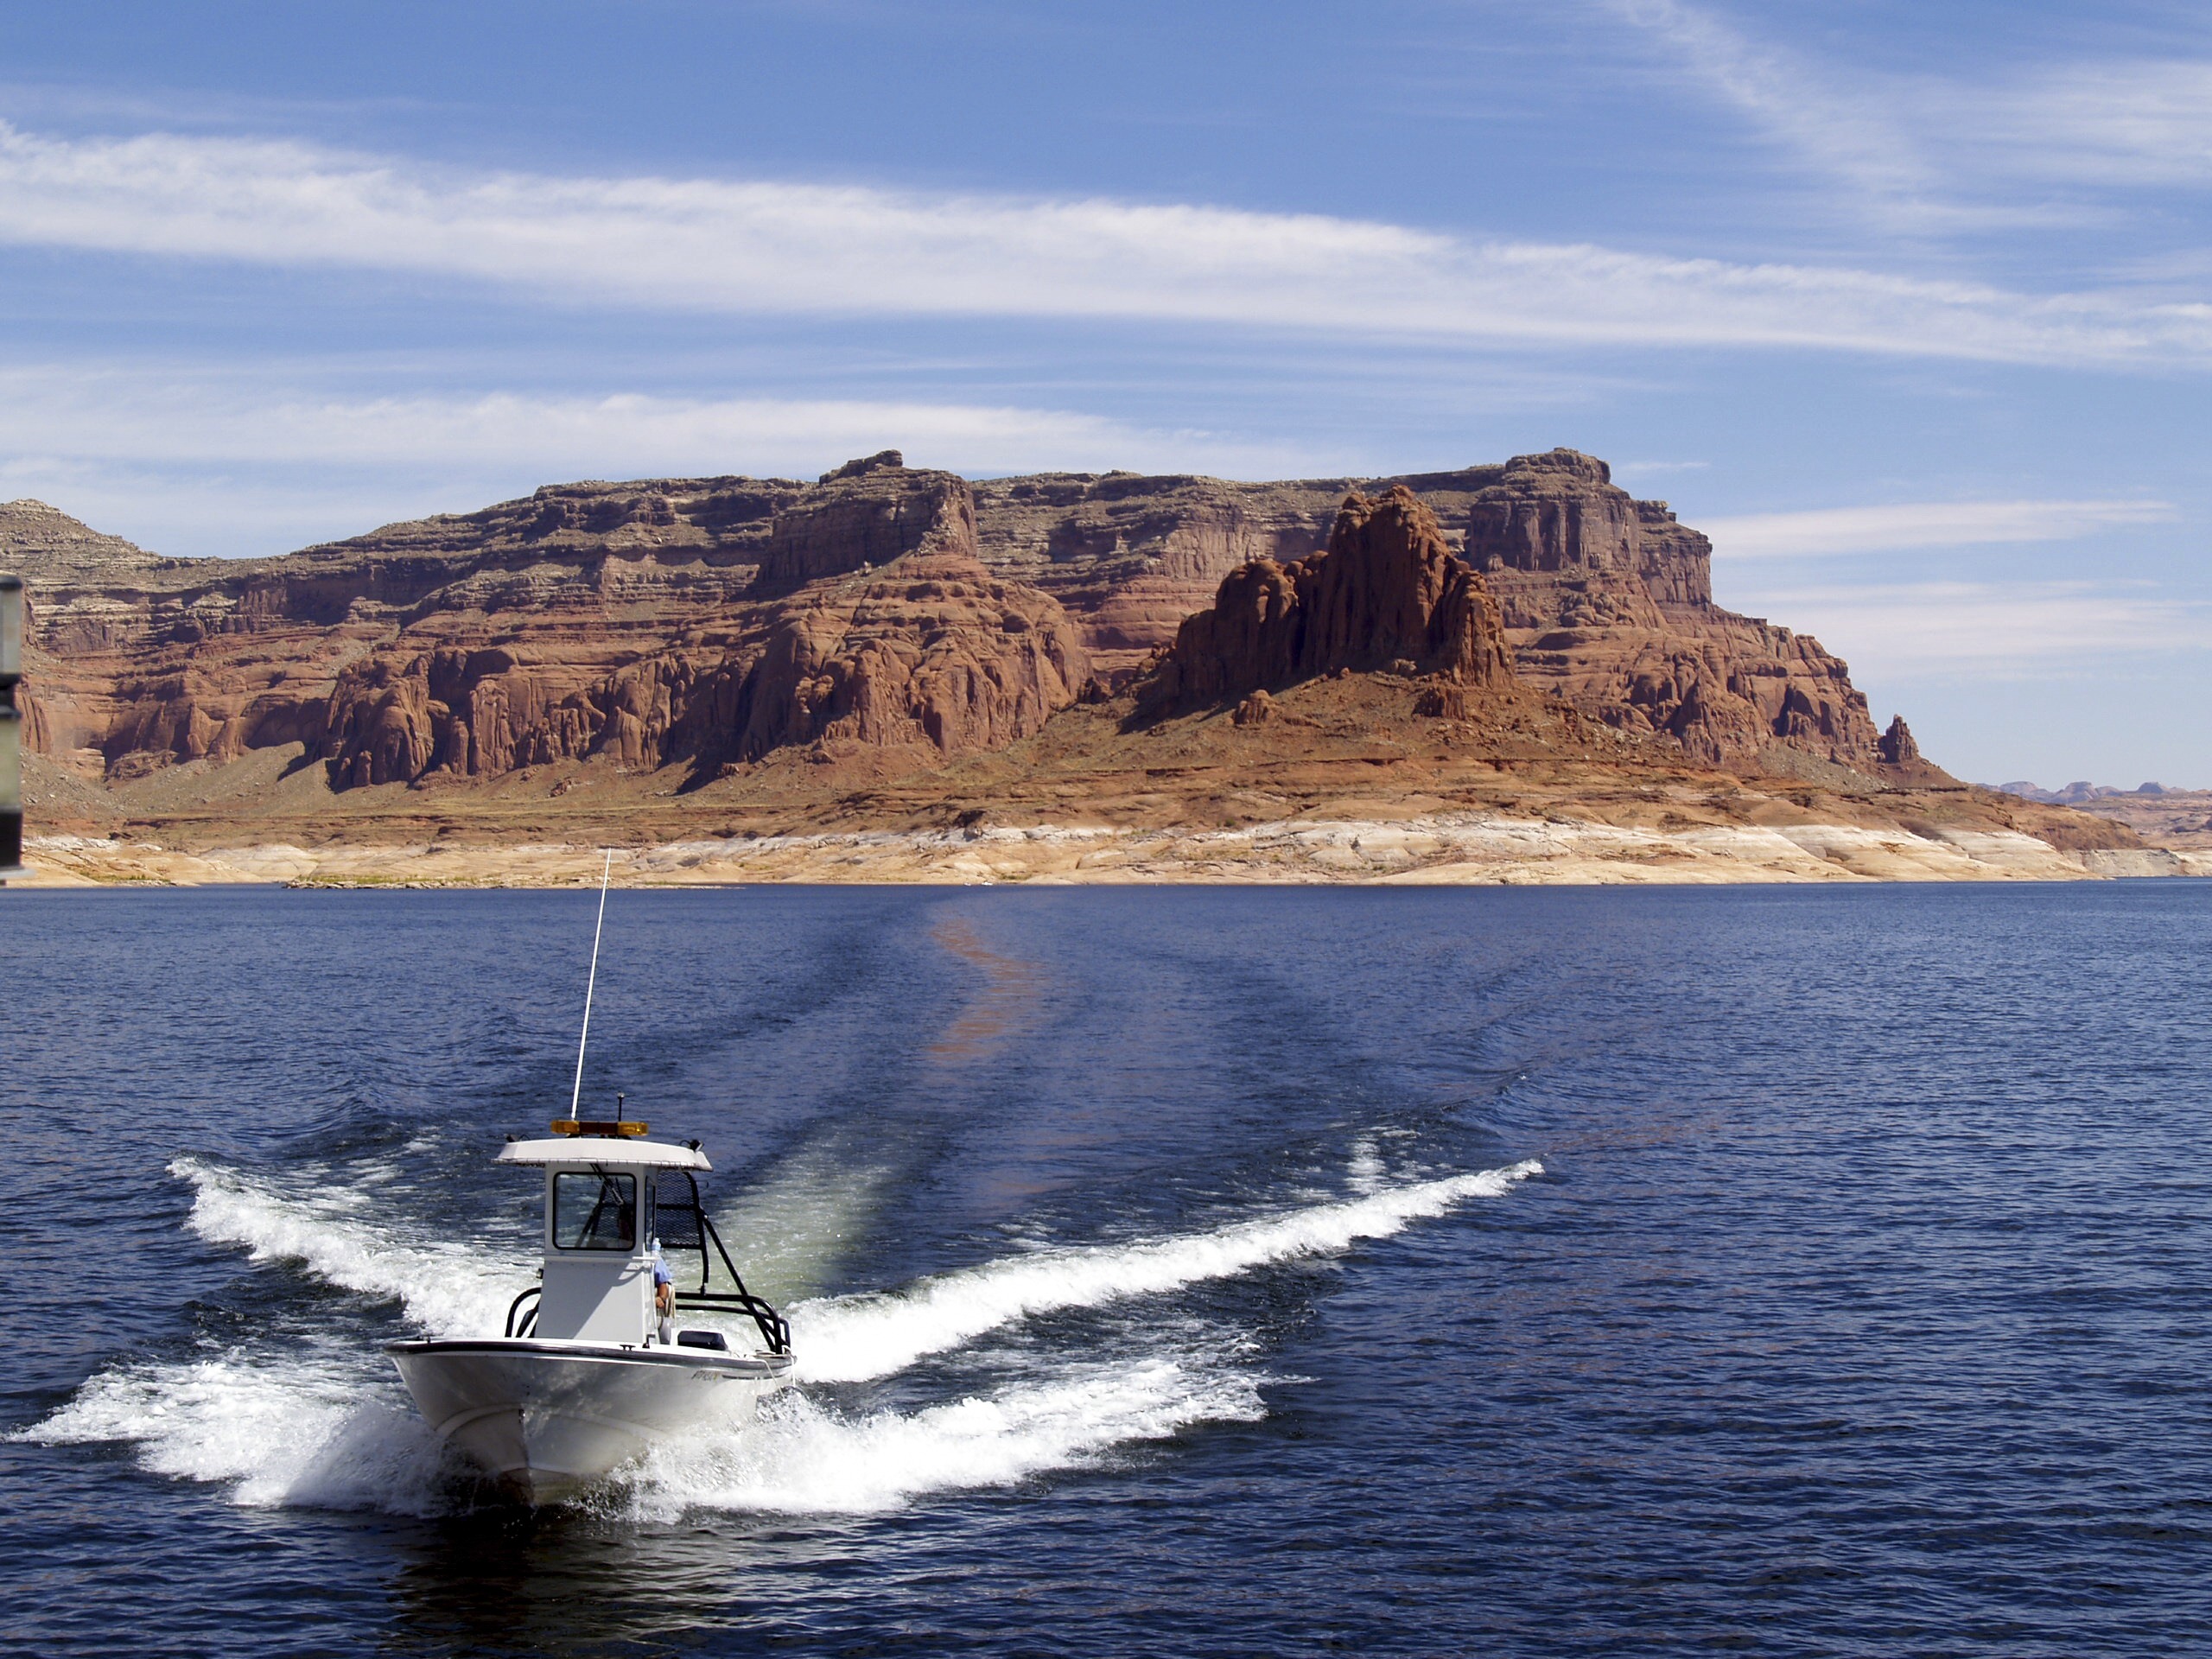
landscape, sea, coast, nature, outdoor, boat, countryside, lake, summer, recreation, red, vehicle, natural, scenery, usa, bay, reservoir, swimming, arizona, rocks, clouds, boating, tourist attraction, watercraft, natural water, cape, activities, water sport, wind surfing, lake powell